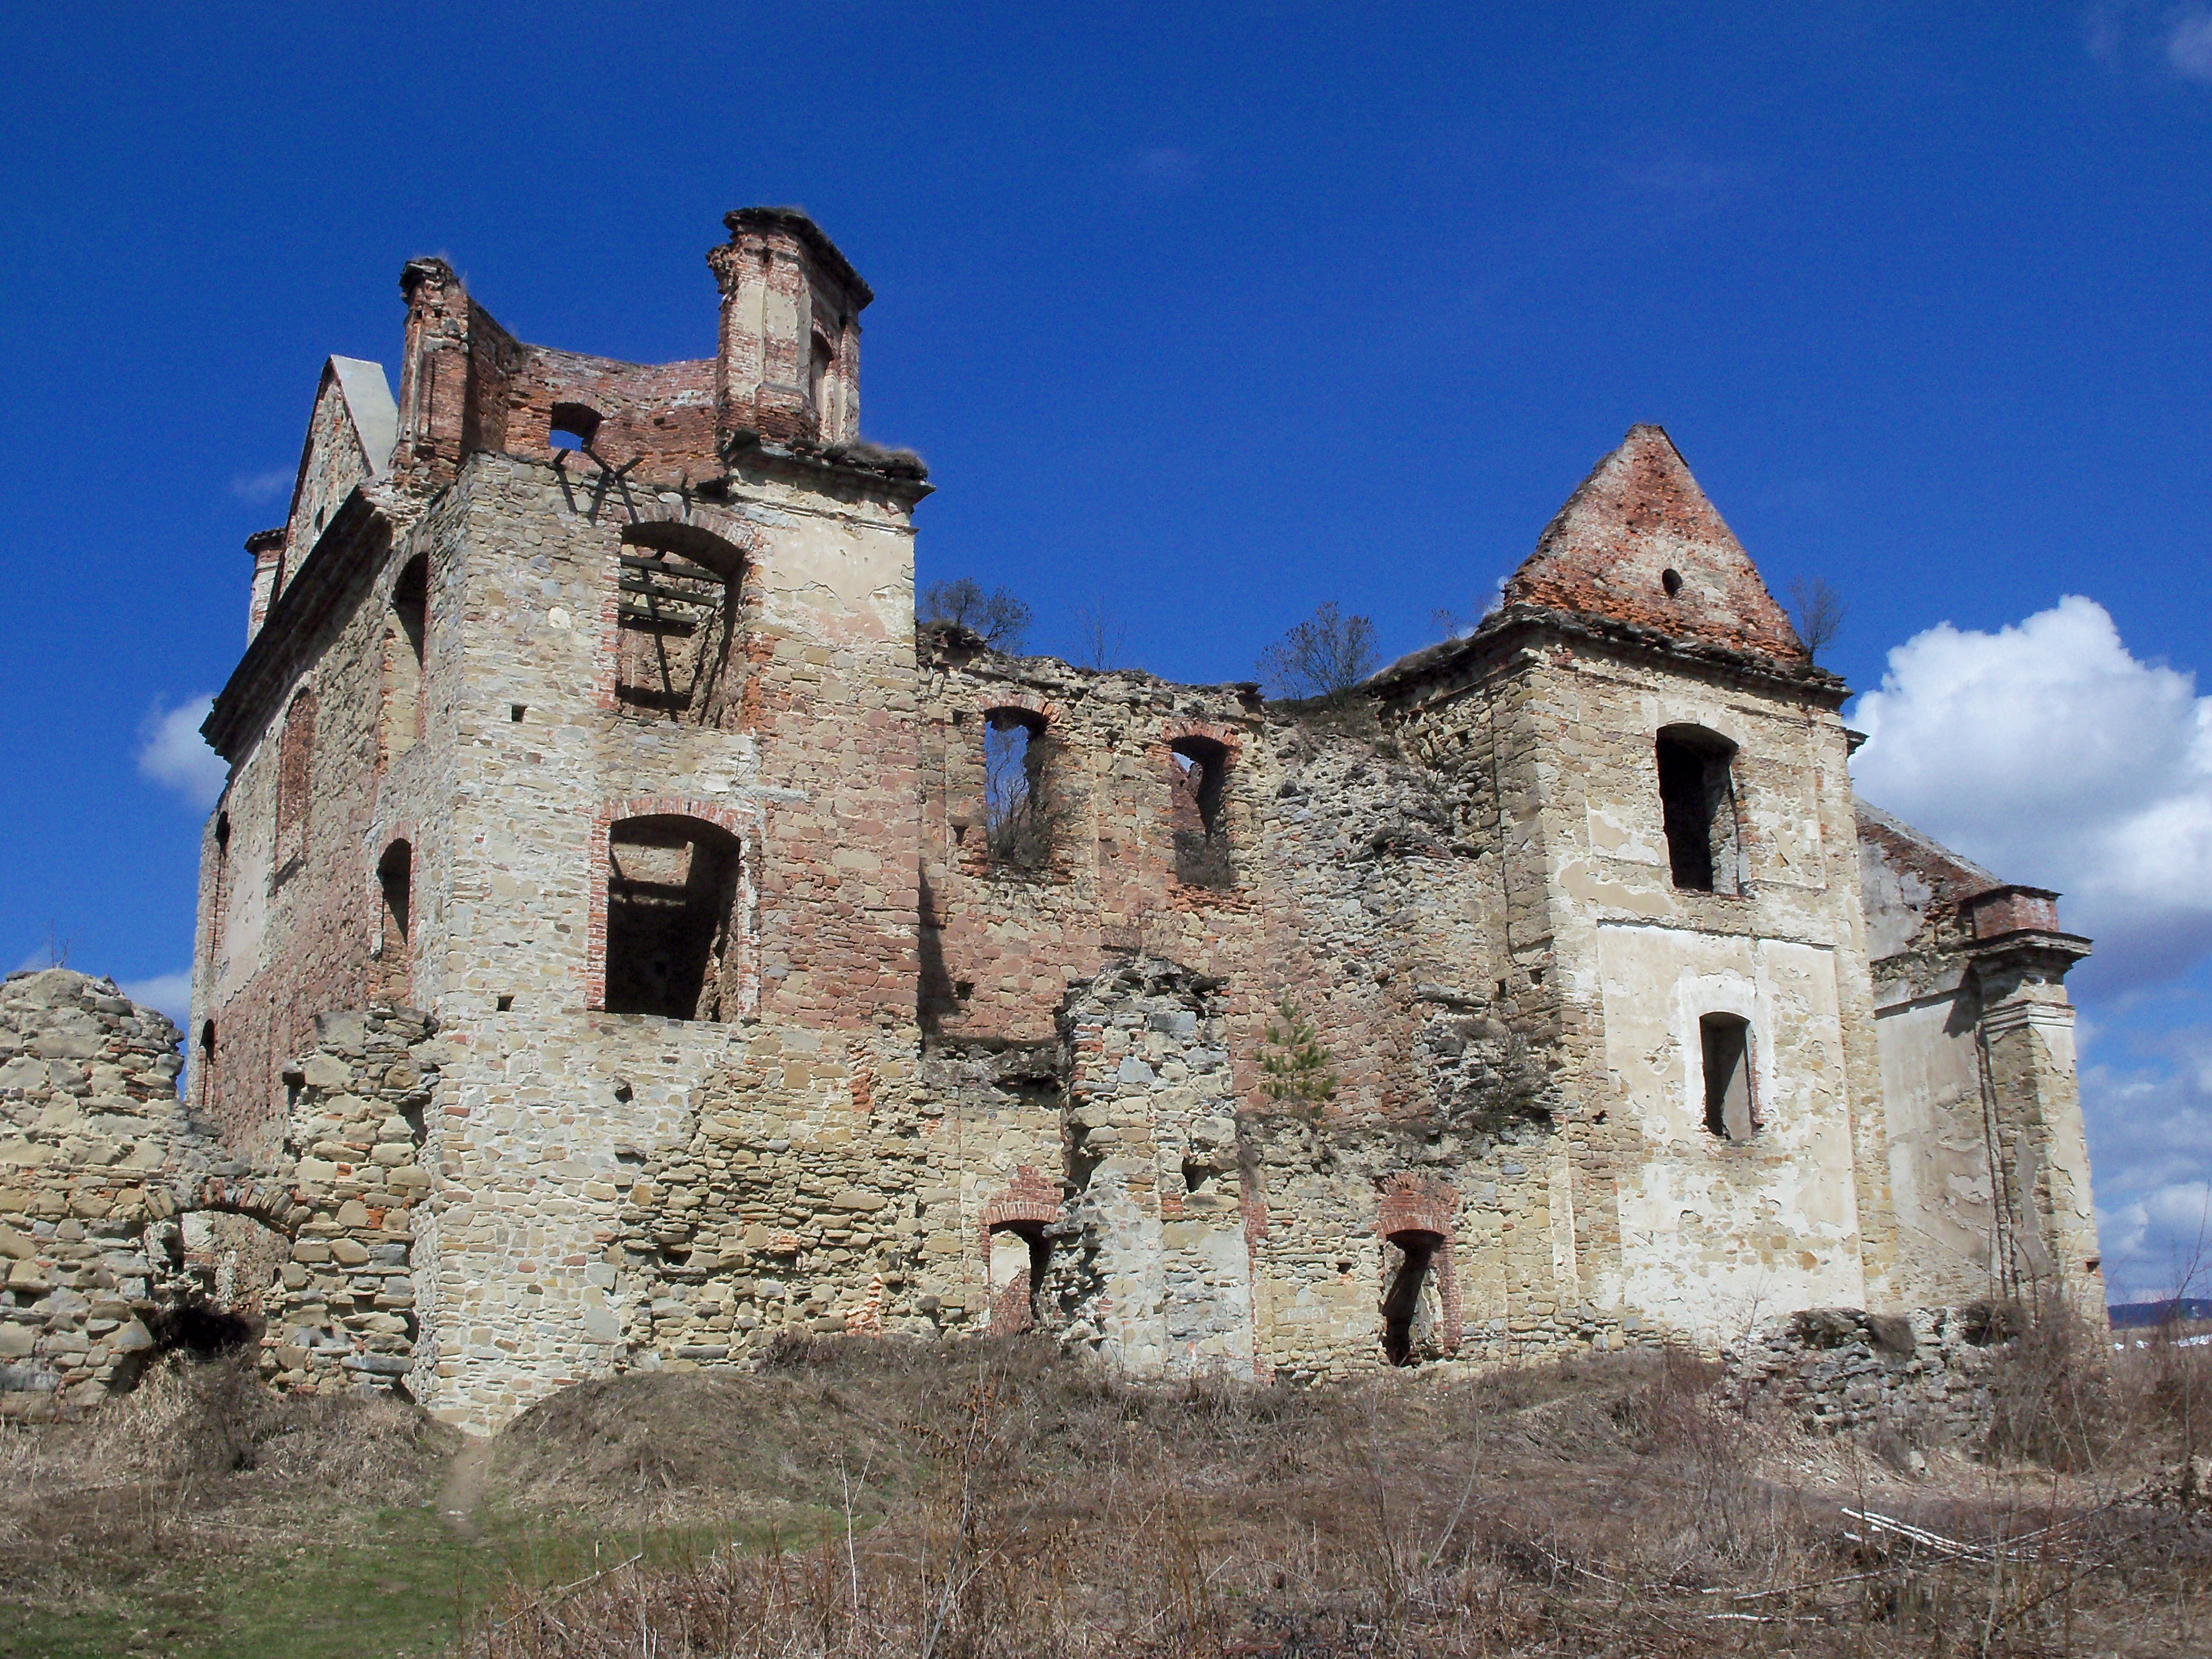
building, chateau, village, castle, fortification, caramel, medieval architecture, ruins, monastery, middle ages, the ruins of the, historic site, the monastery, spanish missions in california, zag rz